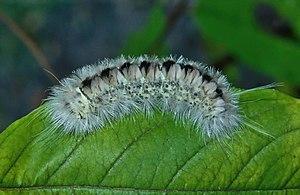
Lophocampa est un genre d'insectes lépidoptères, qui fait partie de la famille des Arctiidae, de la sous-famille des Arctiinae, de la tribu des Phaegopterini.